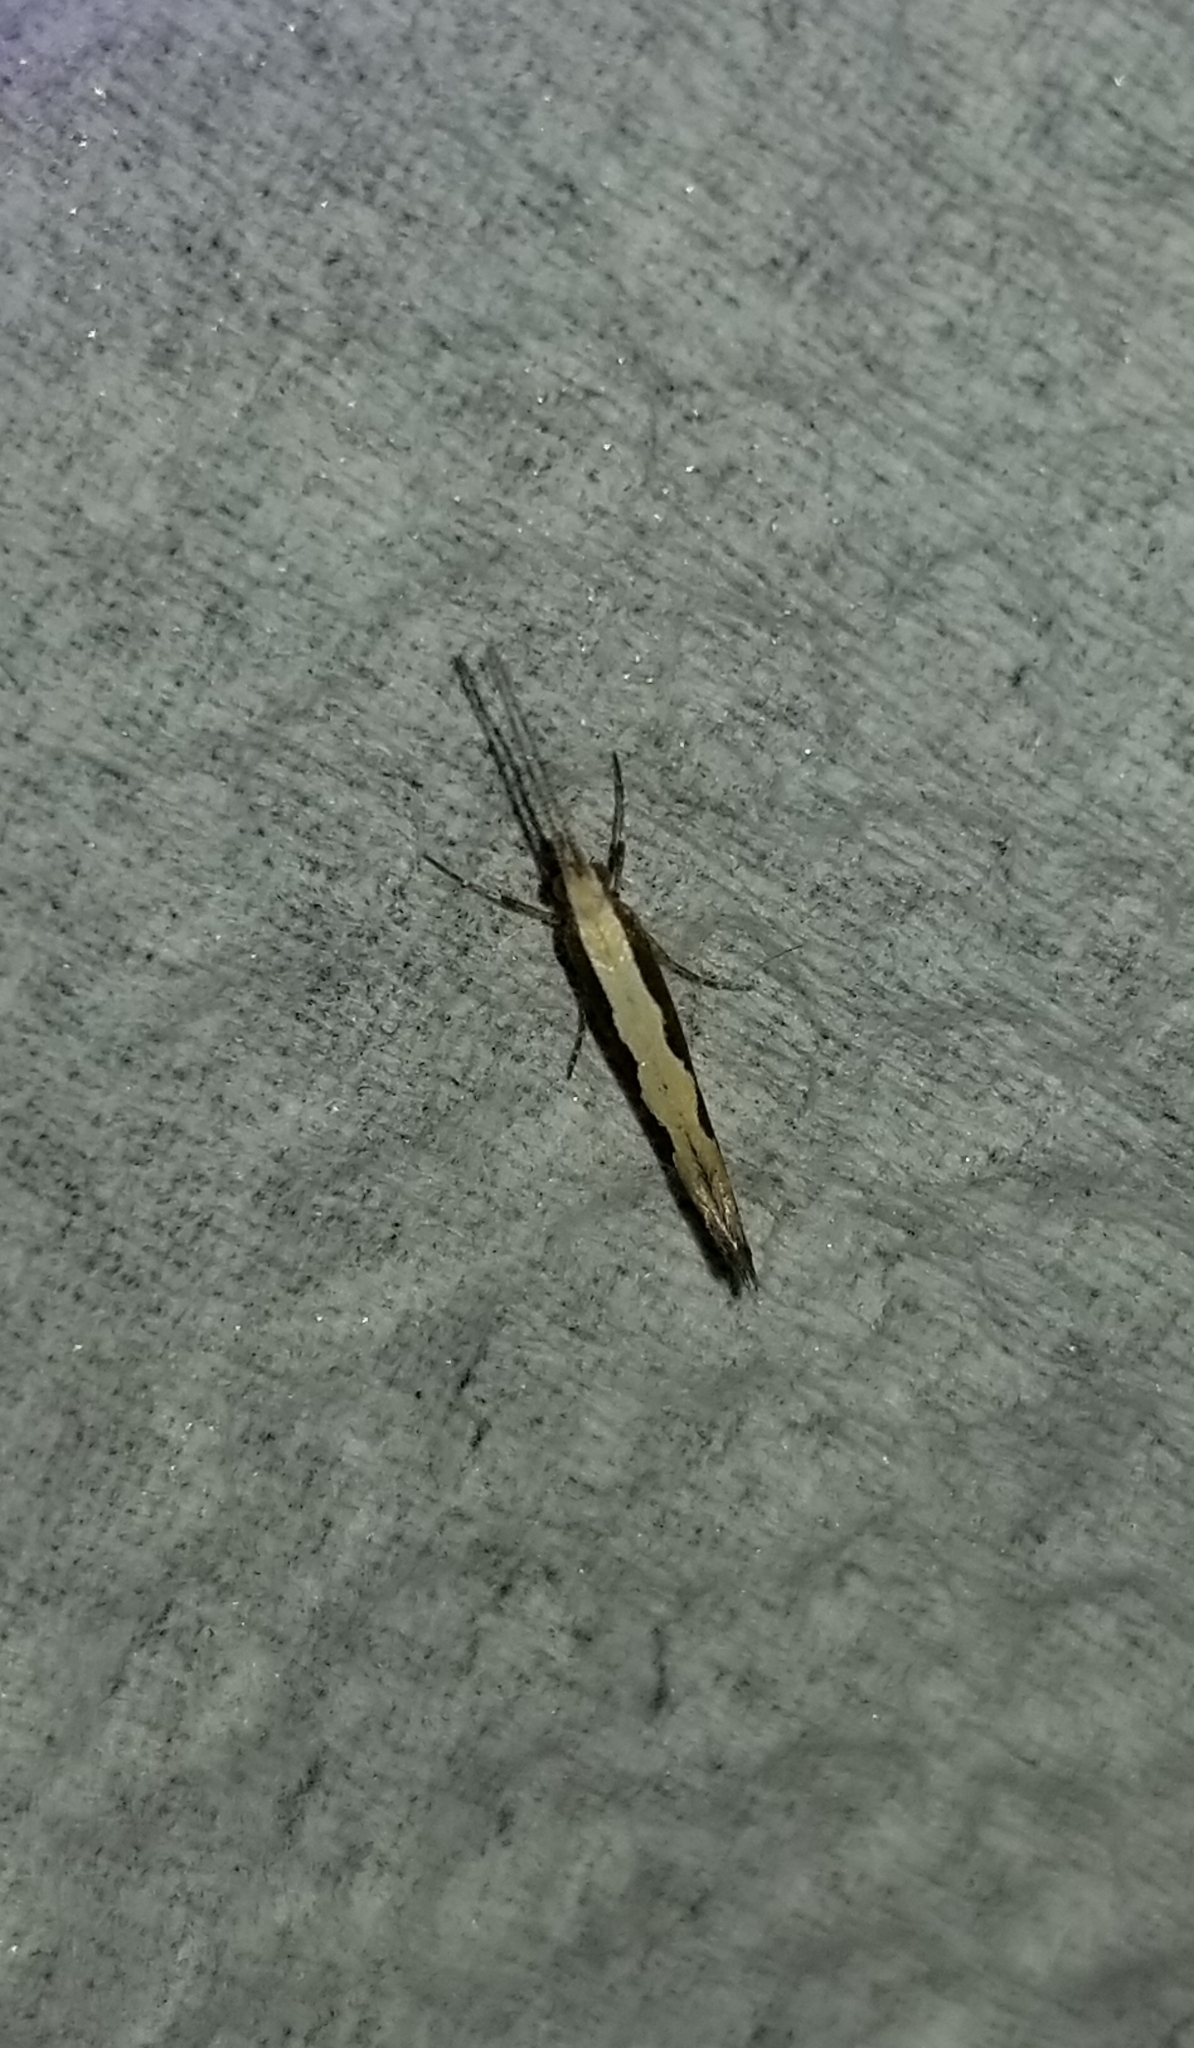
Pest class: diamondback_moth